Croy Hill

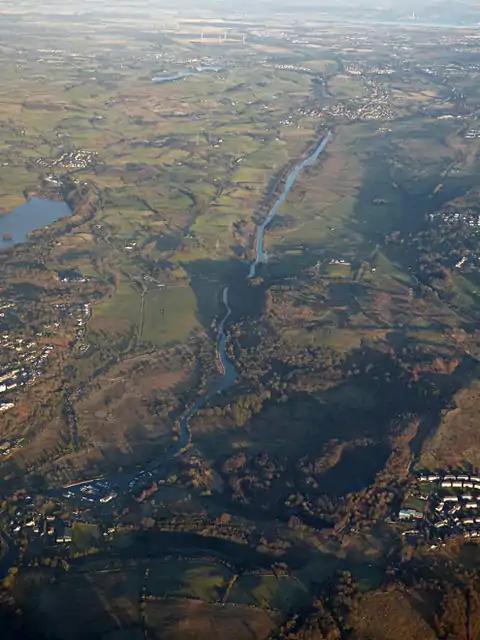
The Forth and Clyde Canal from the air. Croy Hill (between Auchinstarry marina and Croy) towards Longannet Power Station on the Firth of Forth

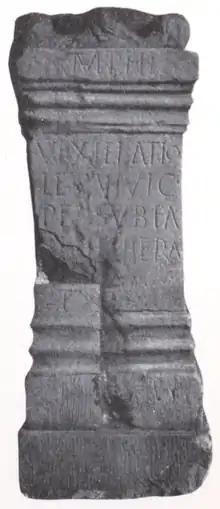
RIB 2160. Altar dedicated to the Nymphs, Croy Hill. It has been scanned and a video produced.

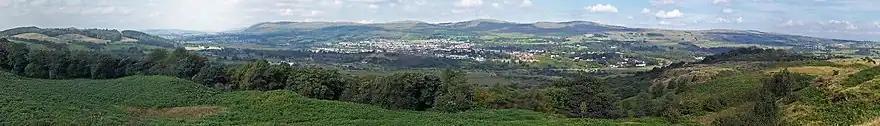
Kilsyth from Croy Hill

Croy hill's neighbouring forts were Barr Hill to the west and Westerwood to the east. The larger Roman forts of which this was not one had a nominal cohort of 1000 men but probably sheltered women and children as well although the troops were not allowed to marry. There is likely too to have been large communities of civilians around the site.